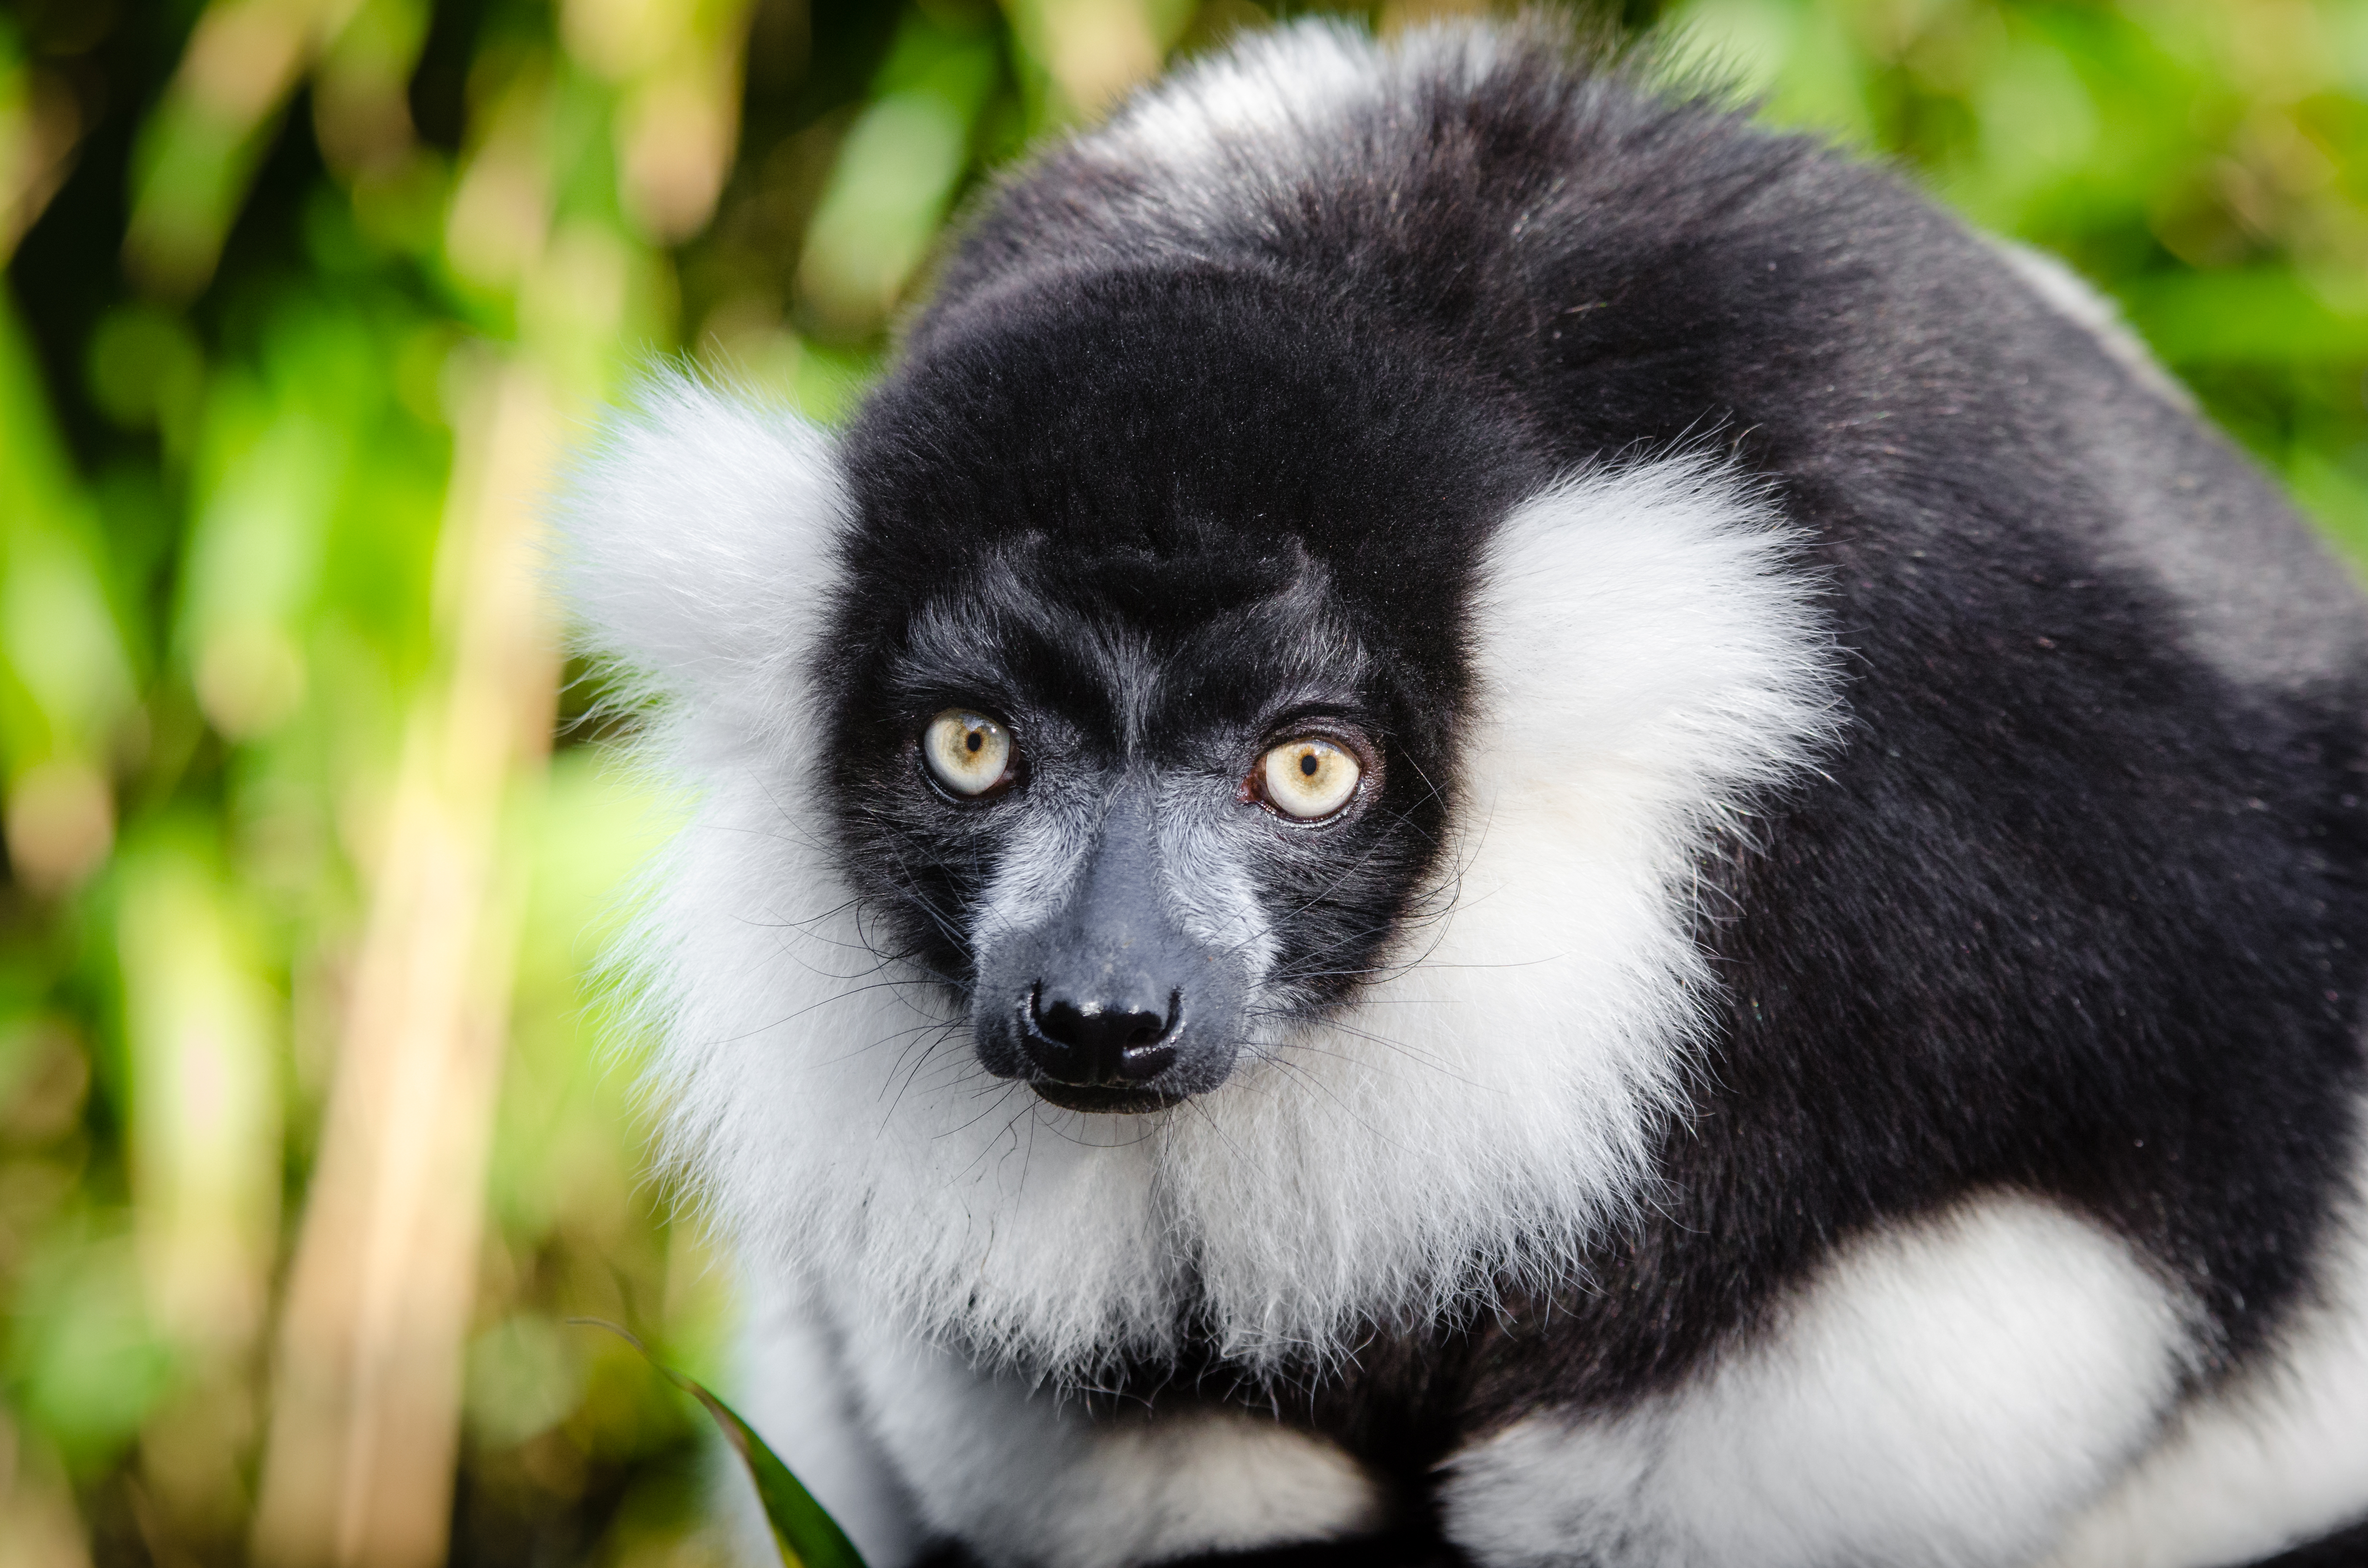
bokeh, wildlife, mammal, fauna, primate, endangered, madagascar, vertebrate, germany, lemur, lemurs, critically, d7000, new world monkey, indri